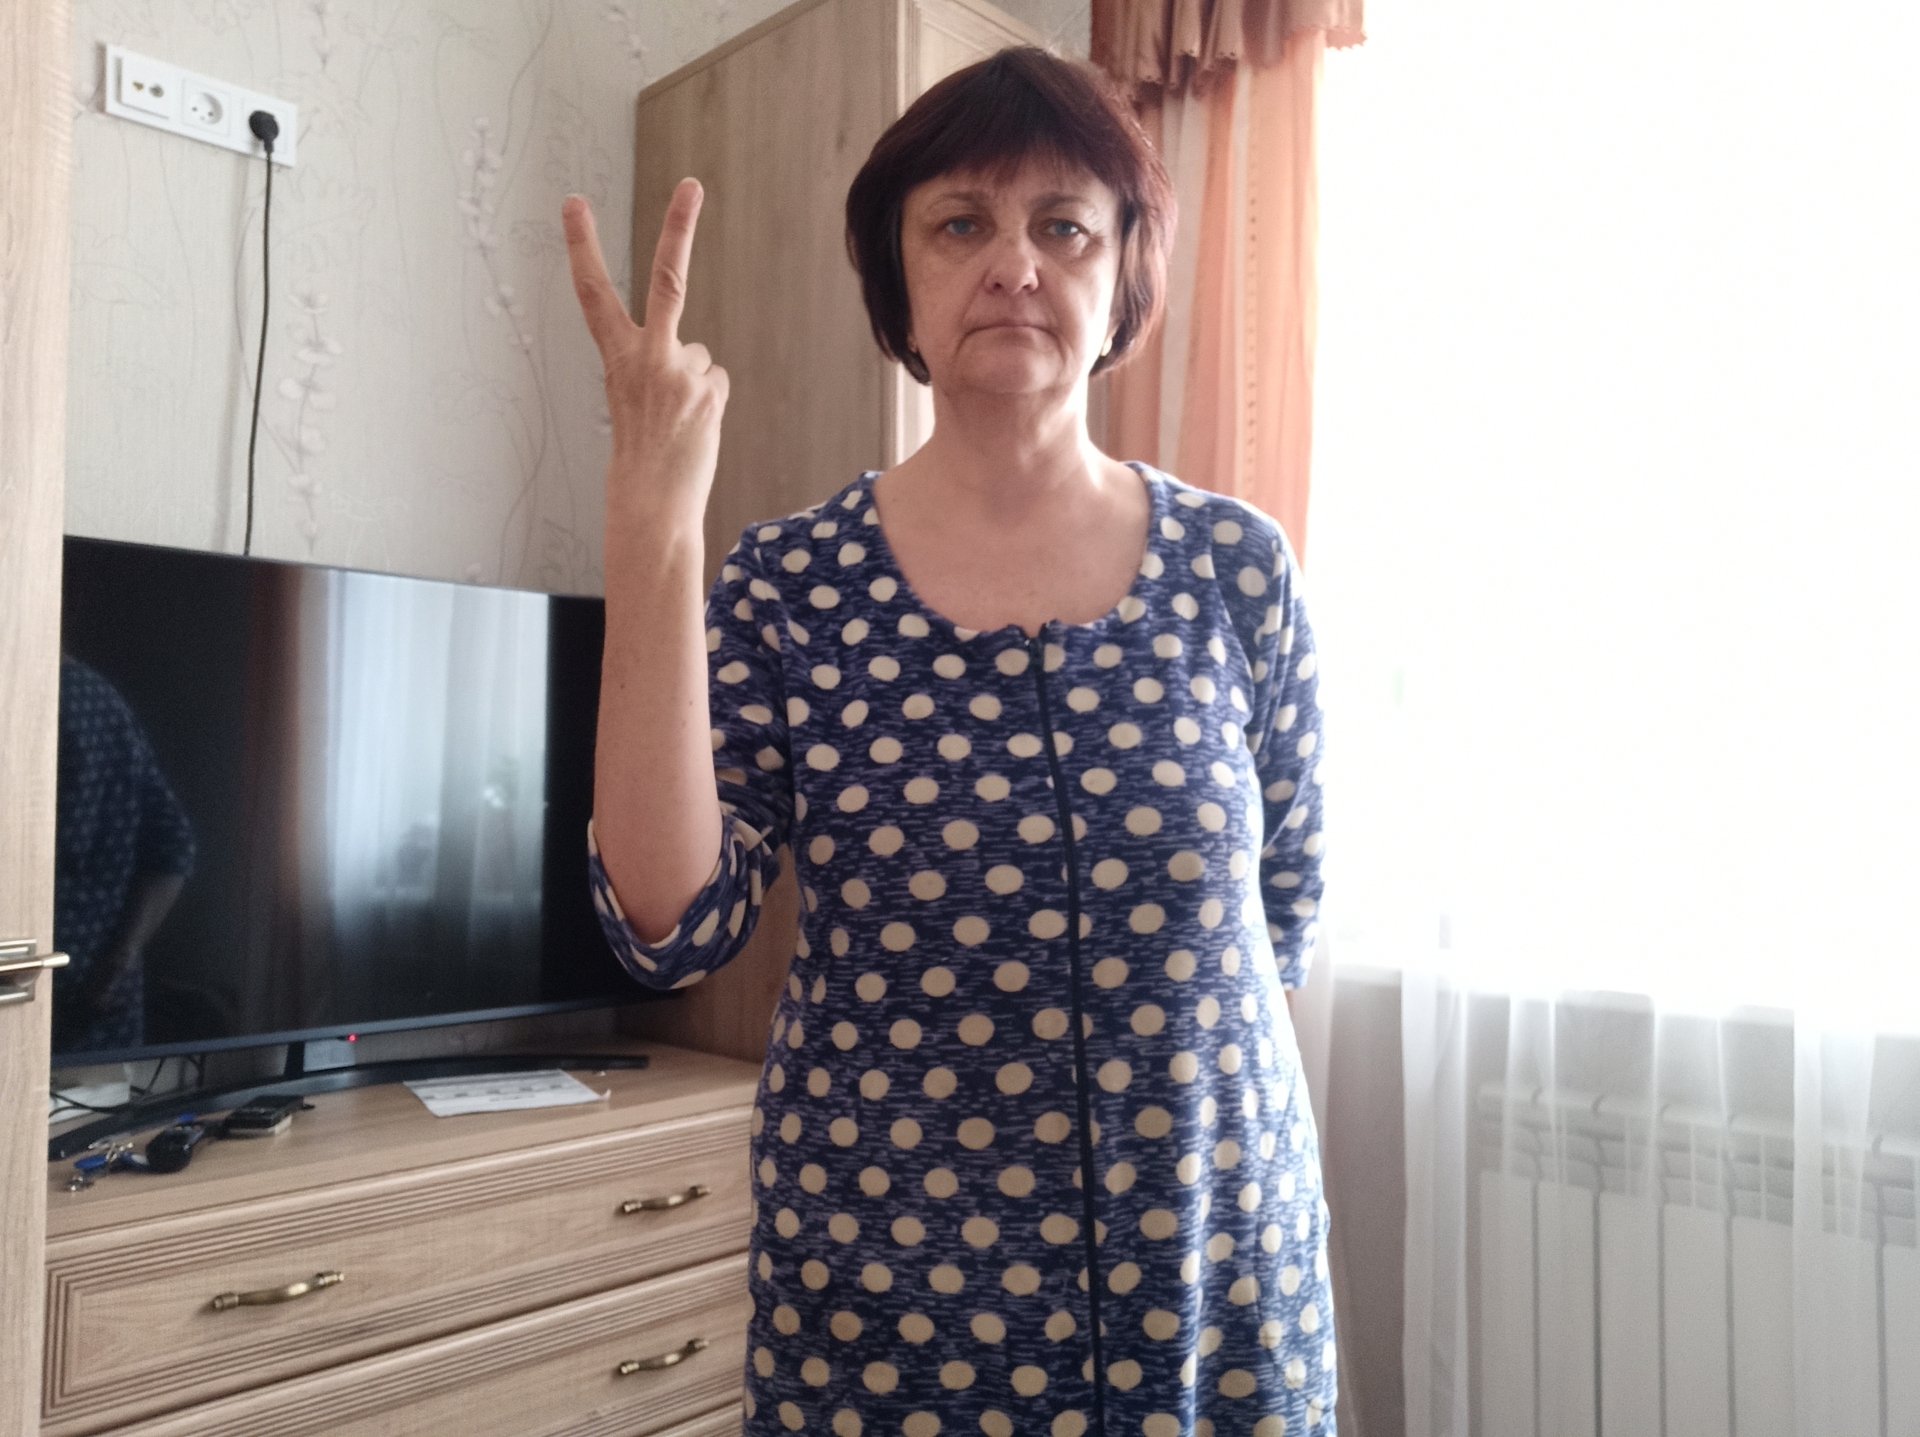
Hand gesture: peace_inverted